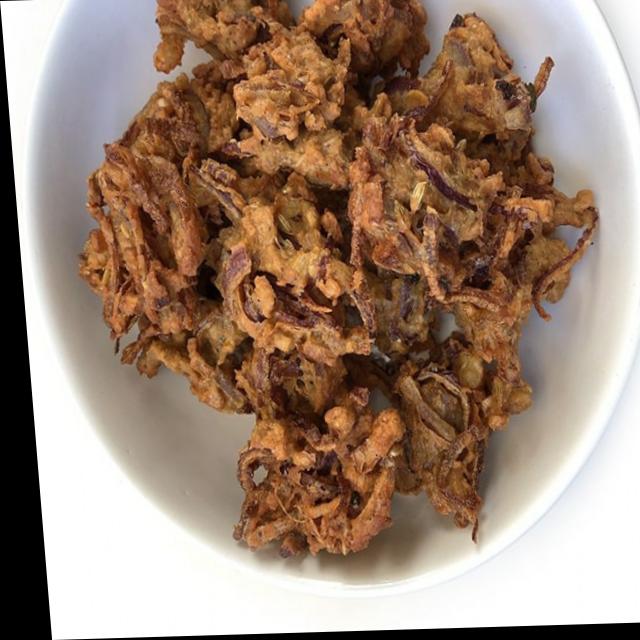
Dish: pakode